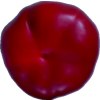
Label: red_pepper